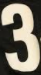
Number: 3